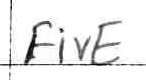
Label: five